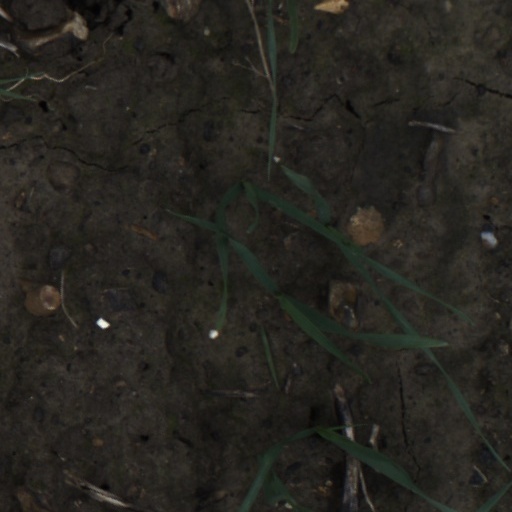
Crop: wheat